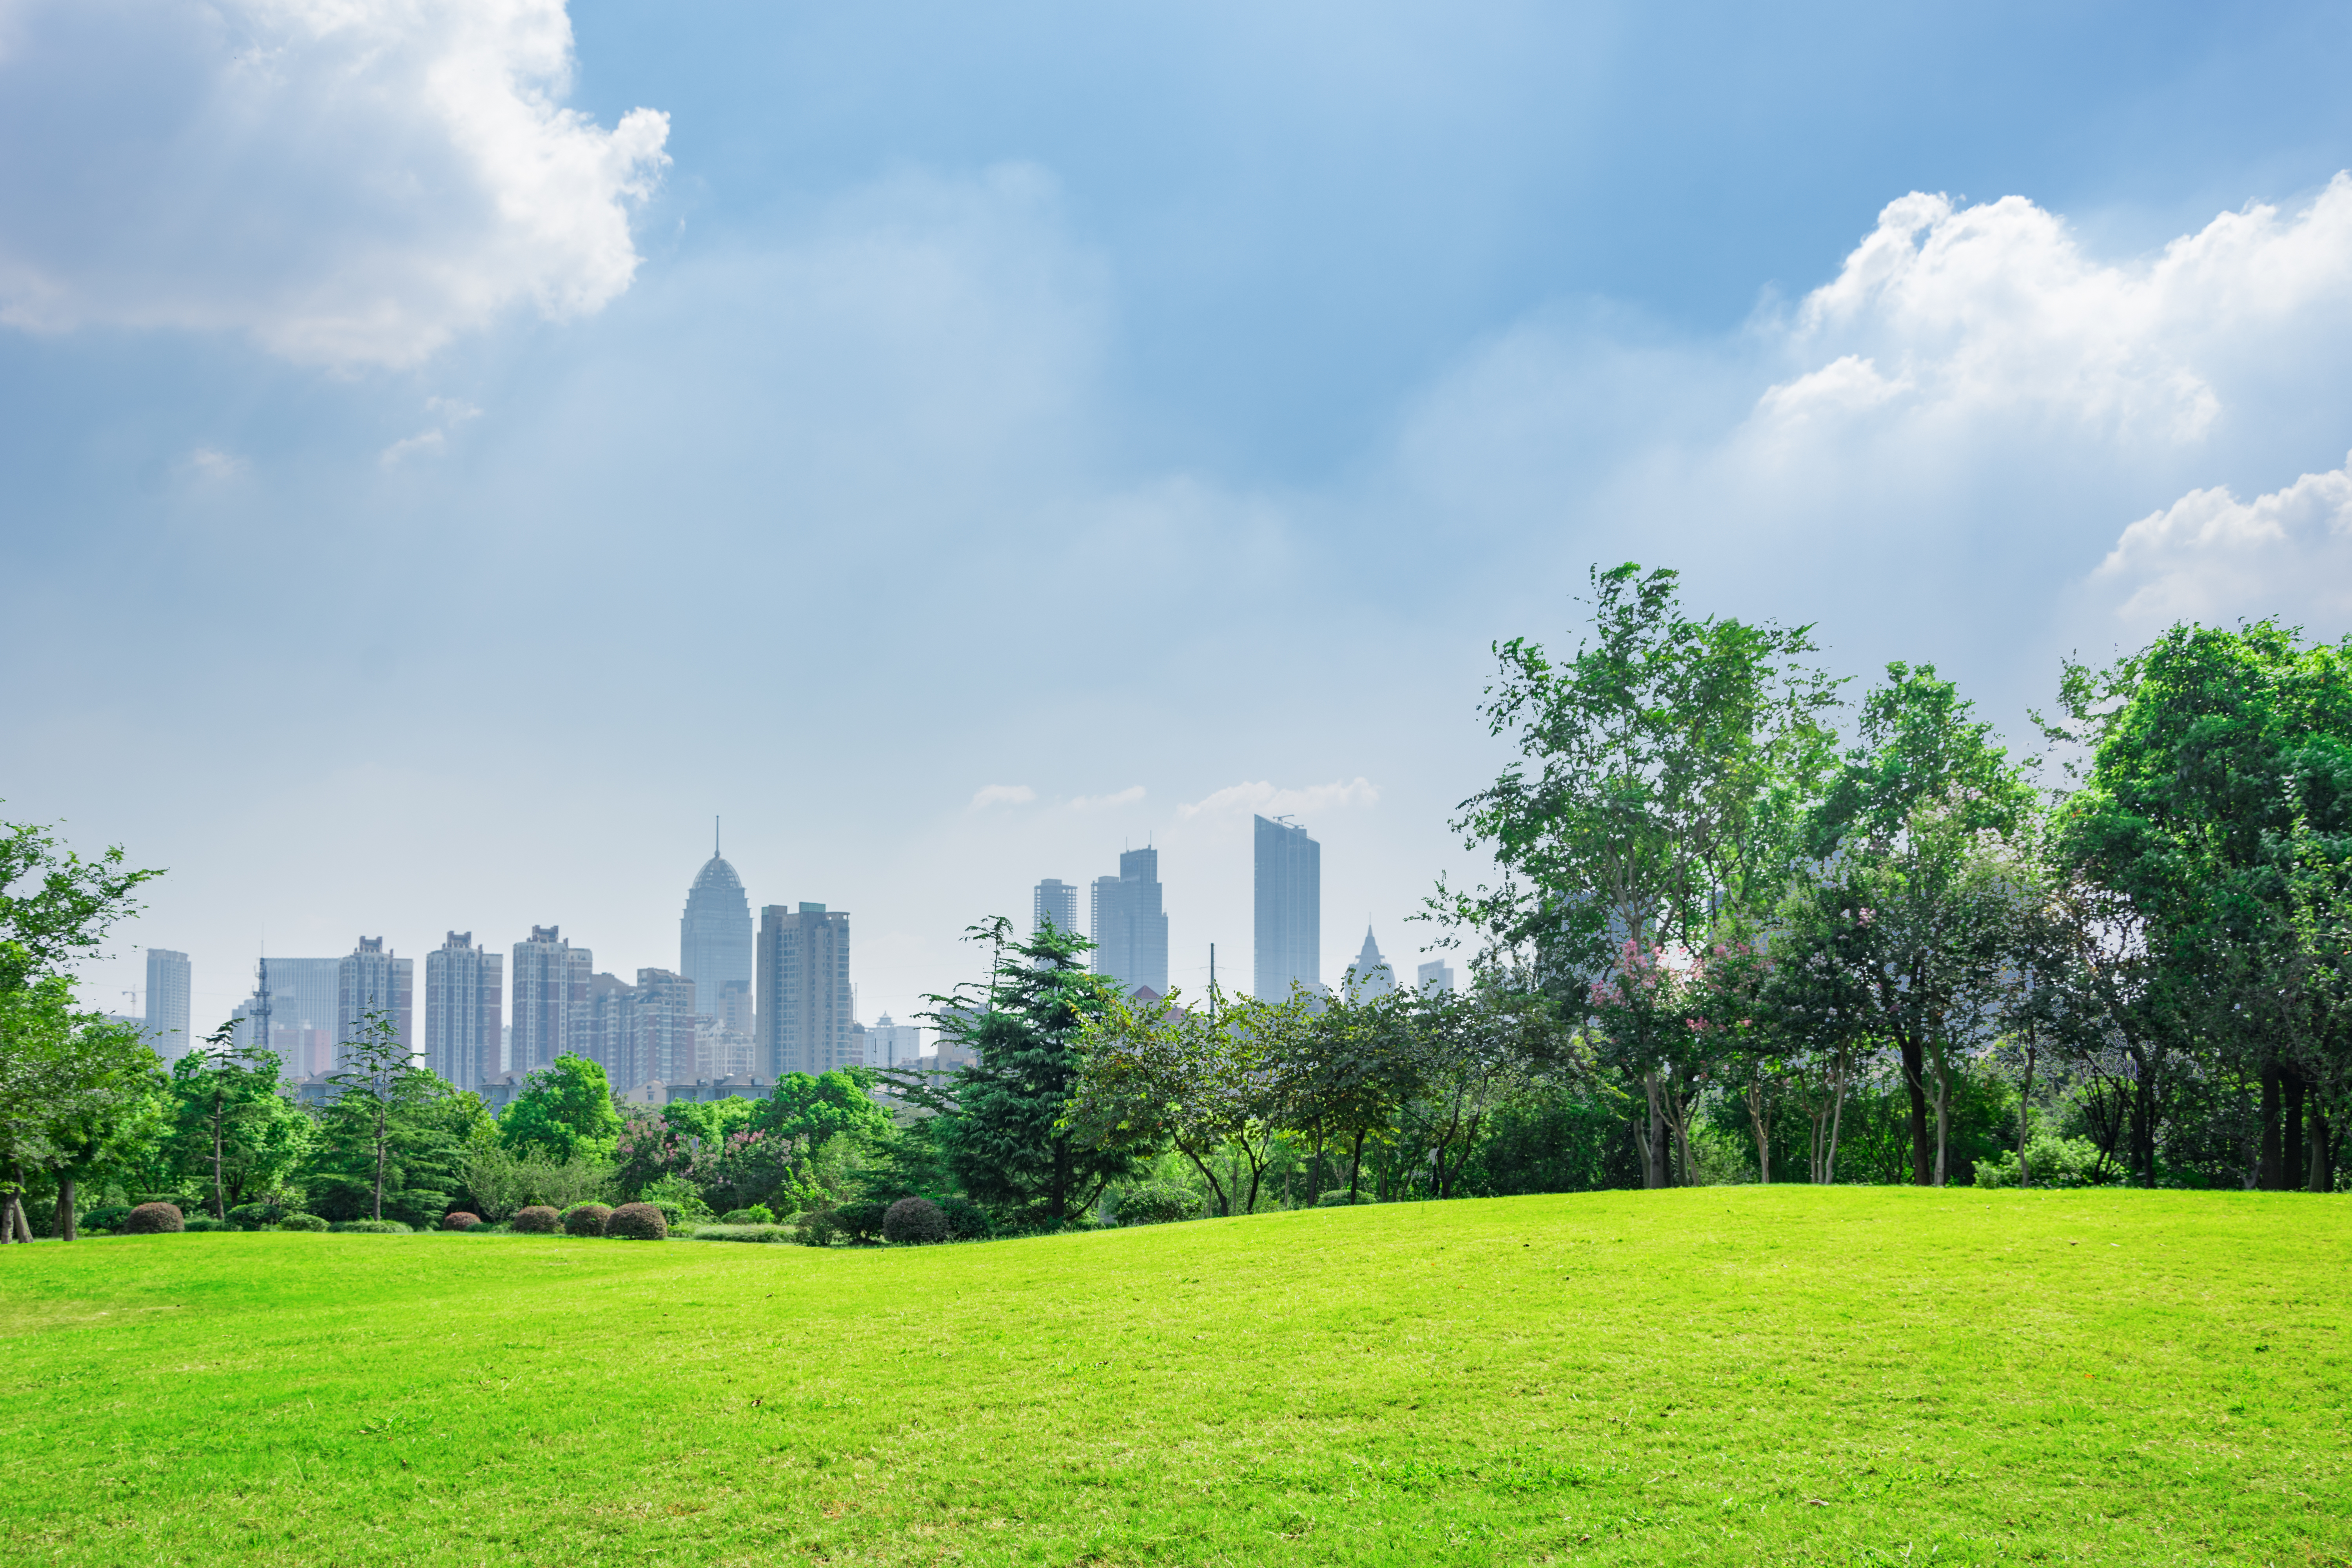
background, business, tree, house, summer, nature, office, sun, spring, building, green, sky, urban, modern, blue, grass, field, day, lawn, land, tower, skyscraper, outdoor, city, cityscape, park, scene, garden, china, greenbelt, landmark, leisure, skyline, freedom, asia, architecture, shenzhen, concept, bright, metropolitan, activity, corporate, highrise, commercial, outside, guangdong, district, weekend, lifestyle, pure, vegetation, daytime, natural environment, natural landscape, cloud, tower block, landscape, leaf, urban area, plain, land lot, metropolitan area, woody plant, real estate, cumulus, grassland, meadow, Colorfulness, sunlight, grass family, morning, human settlement, metropolis, pasture, urban design, commercial building, meteorological phenomenon, downtown, prairie, landscaping, plantation, condominium, corporate headquarters